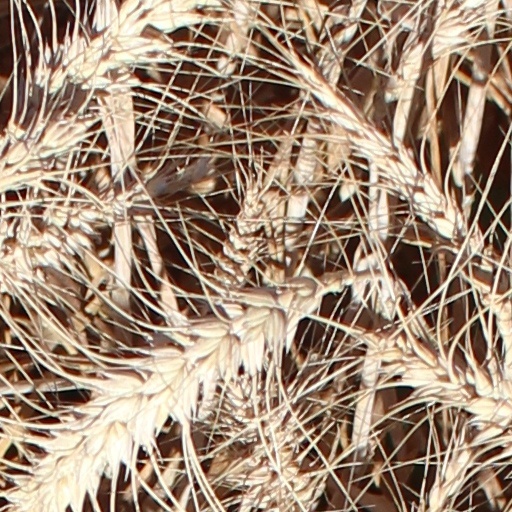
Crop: wheat